Yvette Cauquil-Prince

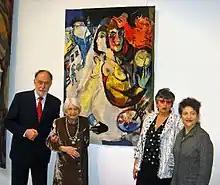
Yvette Cauquil-Prince (second from left) in front of the Chagall-Cauquil-Prince tapestry "Le Gant Noir"

Yvette Cauquil-Prince (10 July 1928 – 1 August 2005) was a Belgian-born weaver and master craftswoman who created tapestries in direct collaboration with renowned 20th-century artists and/or their estates. She is best known for her association with the artist Marc Chagall, which resulted in over 40 tapestries, but she also created tapestries of art works by Pablo Picasso, Max Ernst, Roberto Matta, Paul Klee, Fernand Léger, , Wassily Kandinsky, Brassai, Alexander Calder, Niki de Saint Phalle, and others.